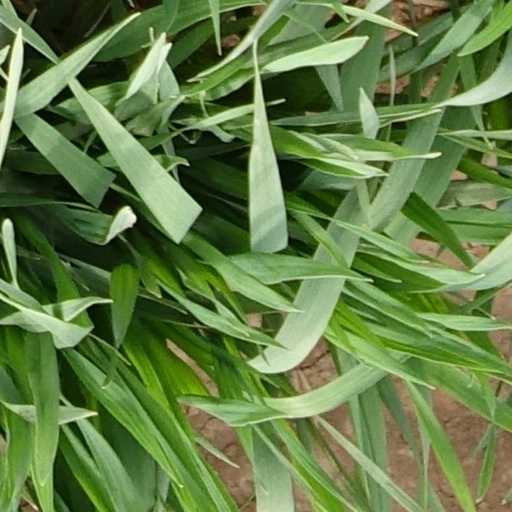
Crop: wheat